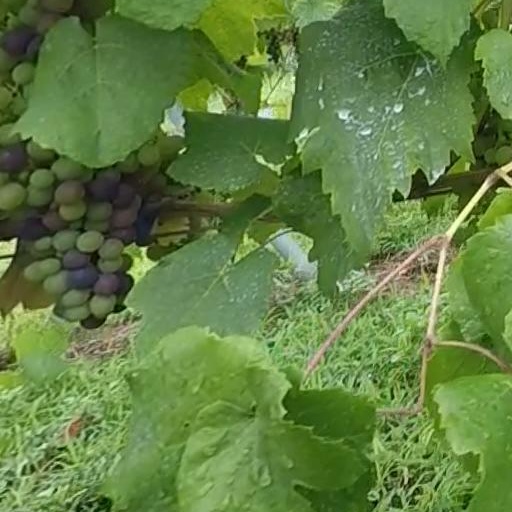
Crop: grape